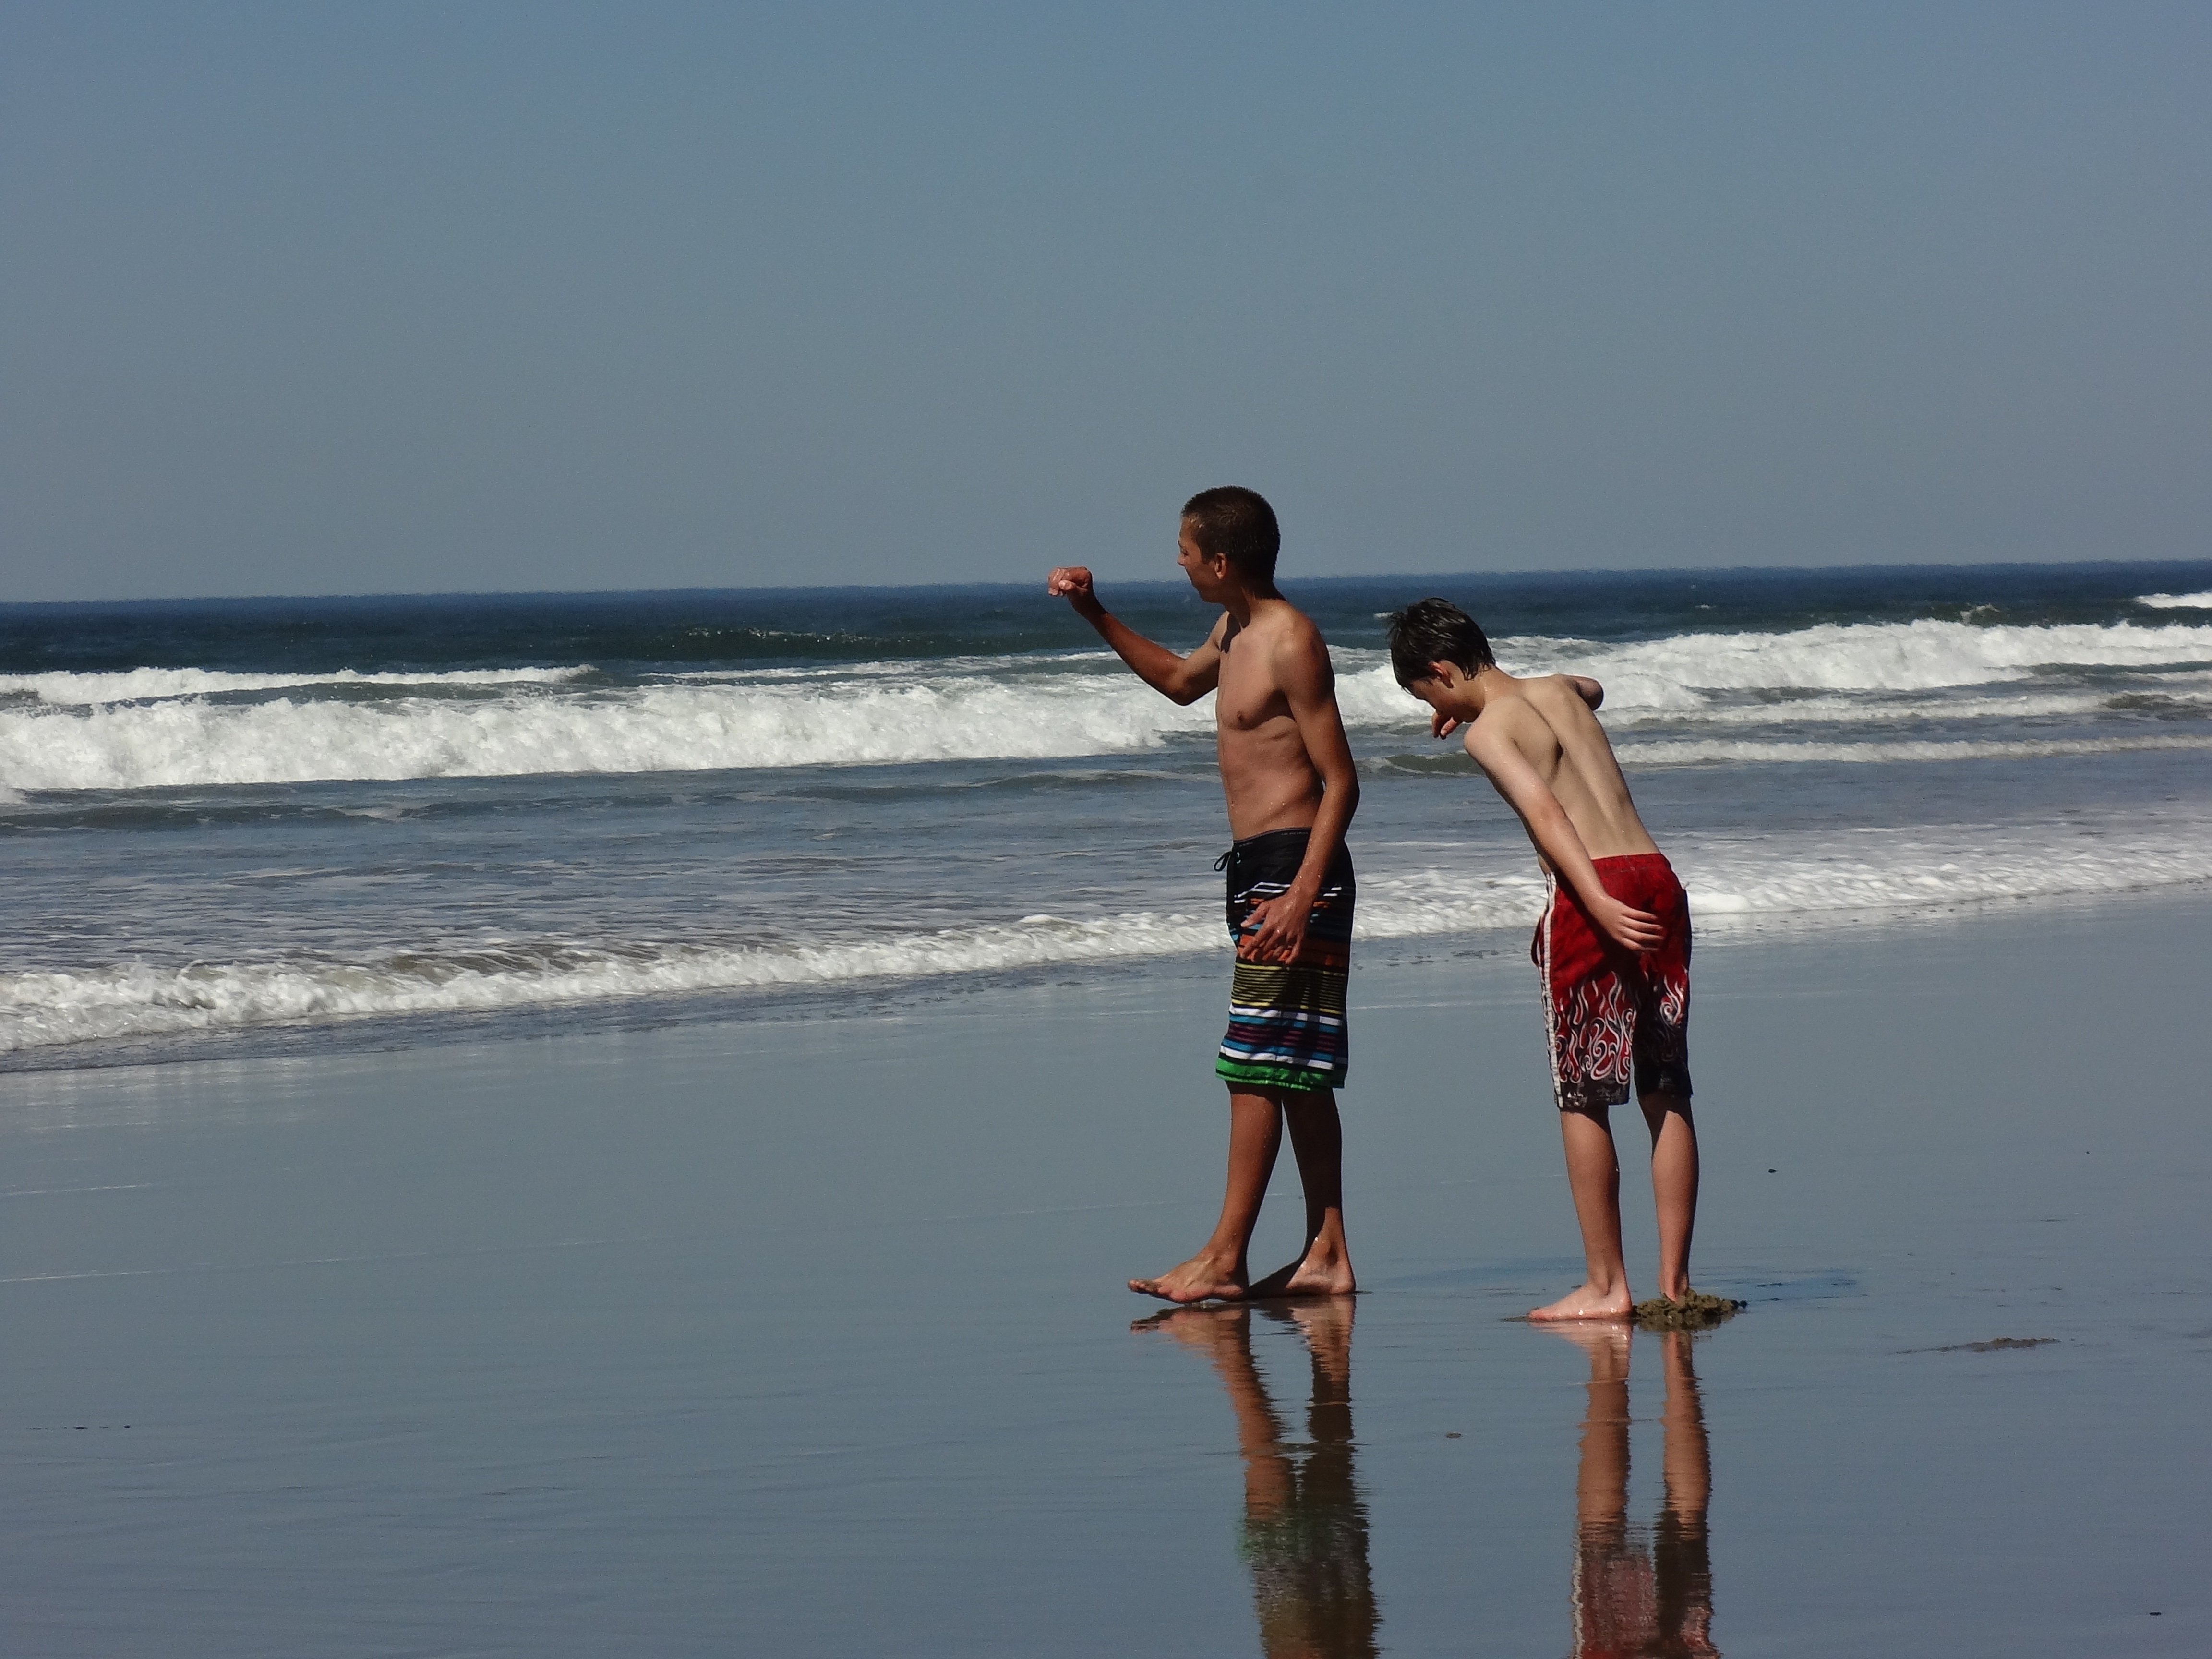
beach, sea, coast, water, ocean, shore, wave, vacation, season, body of water